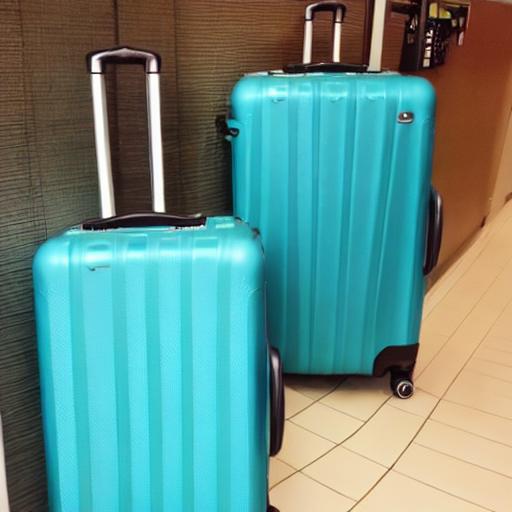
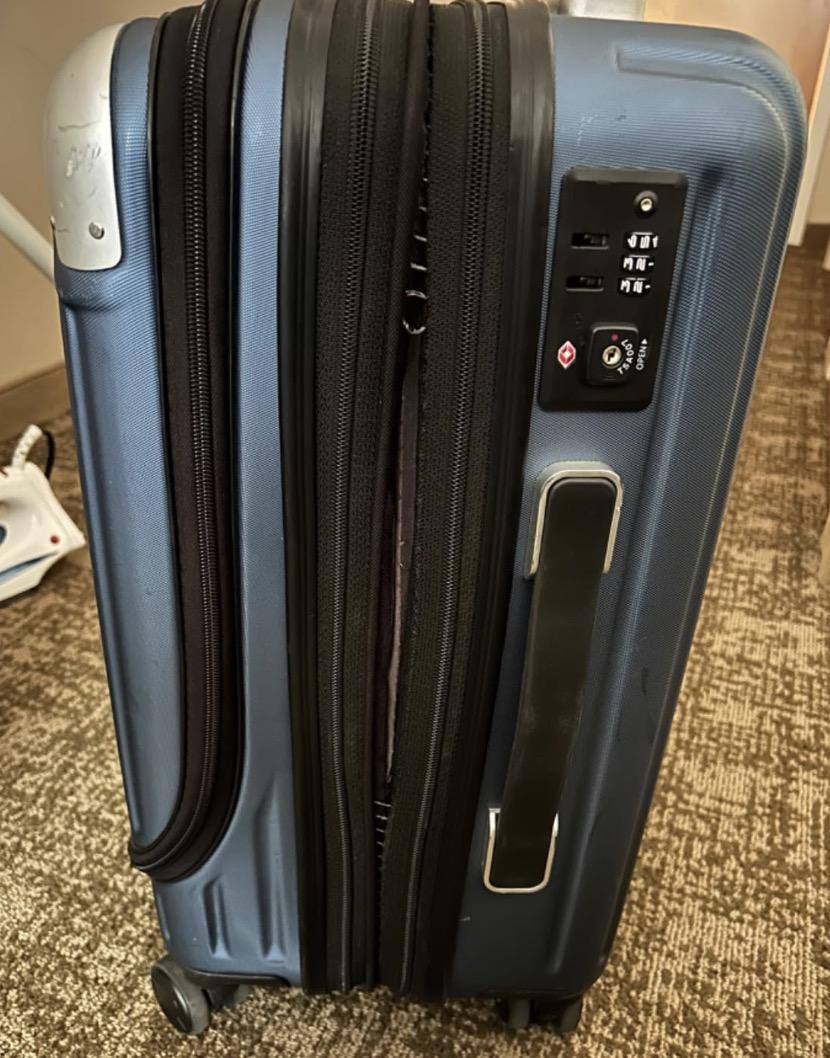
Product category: items_tea
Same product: no